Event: Nepal Earthquake
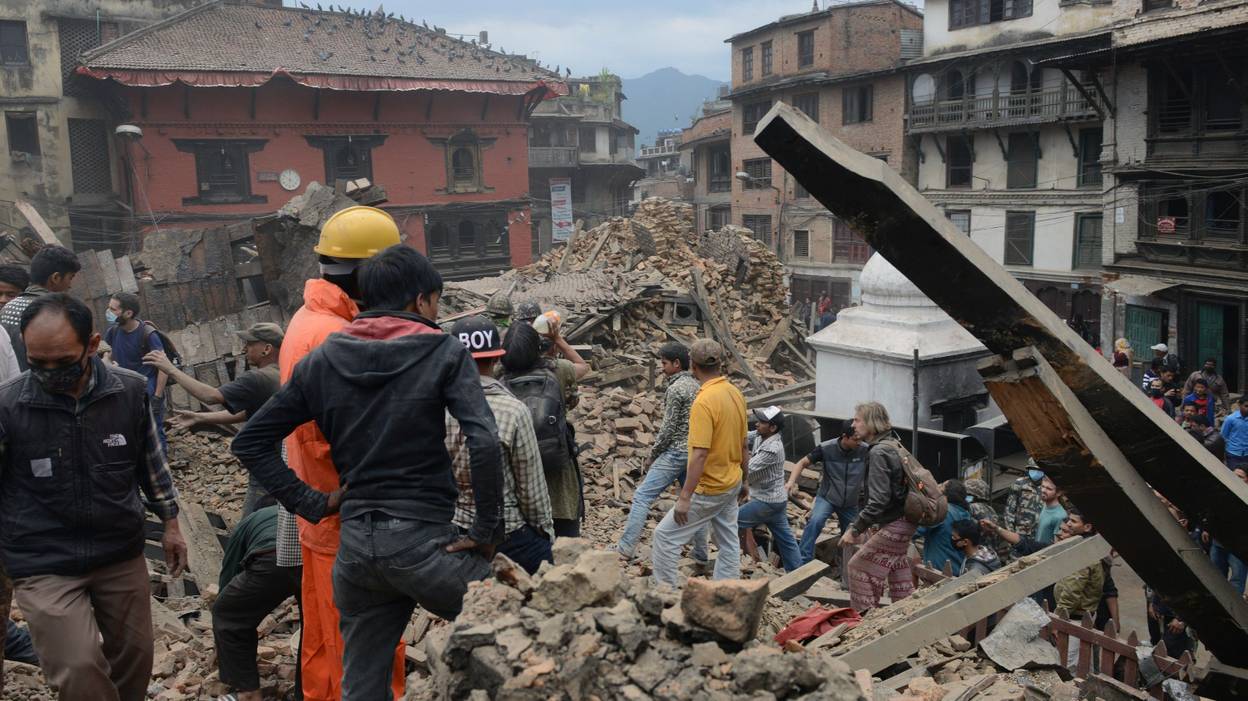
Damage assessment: damage